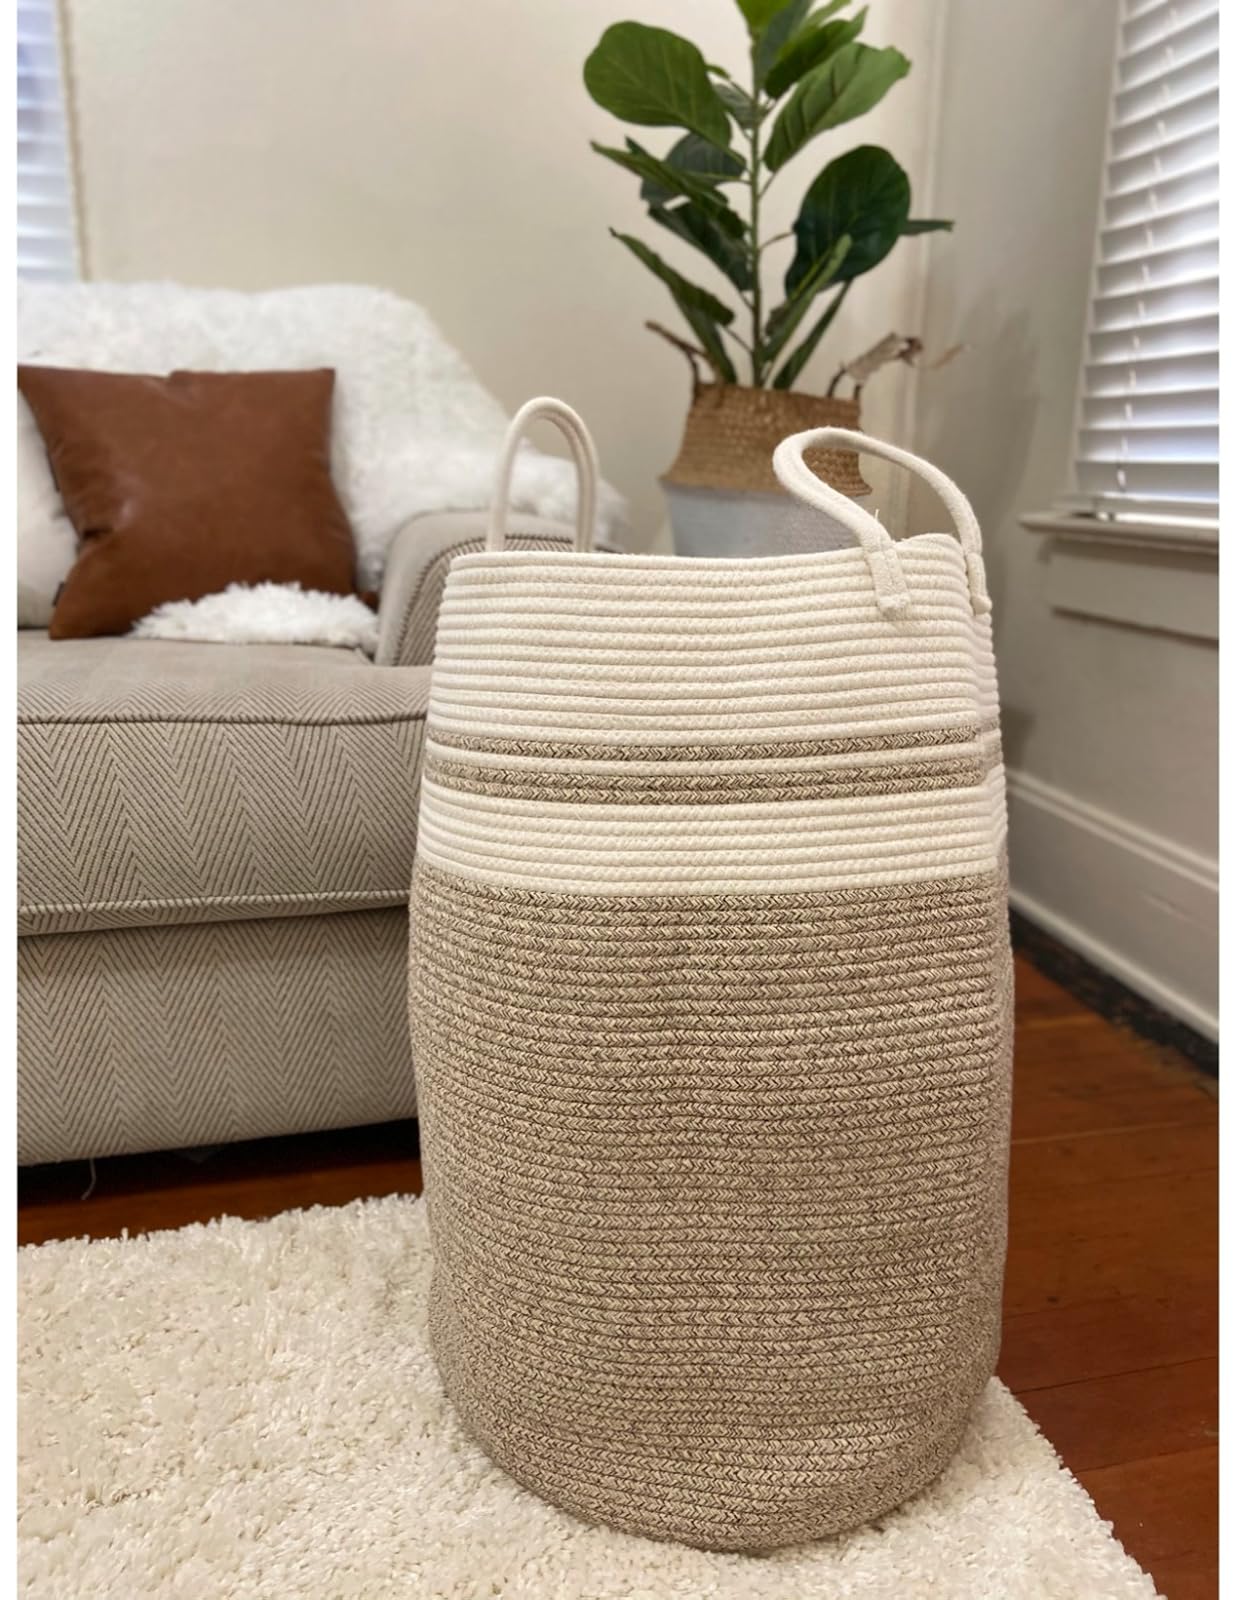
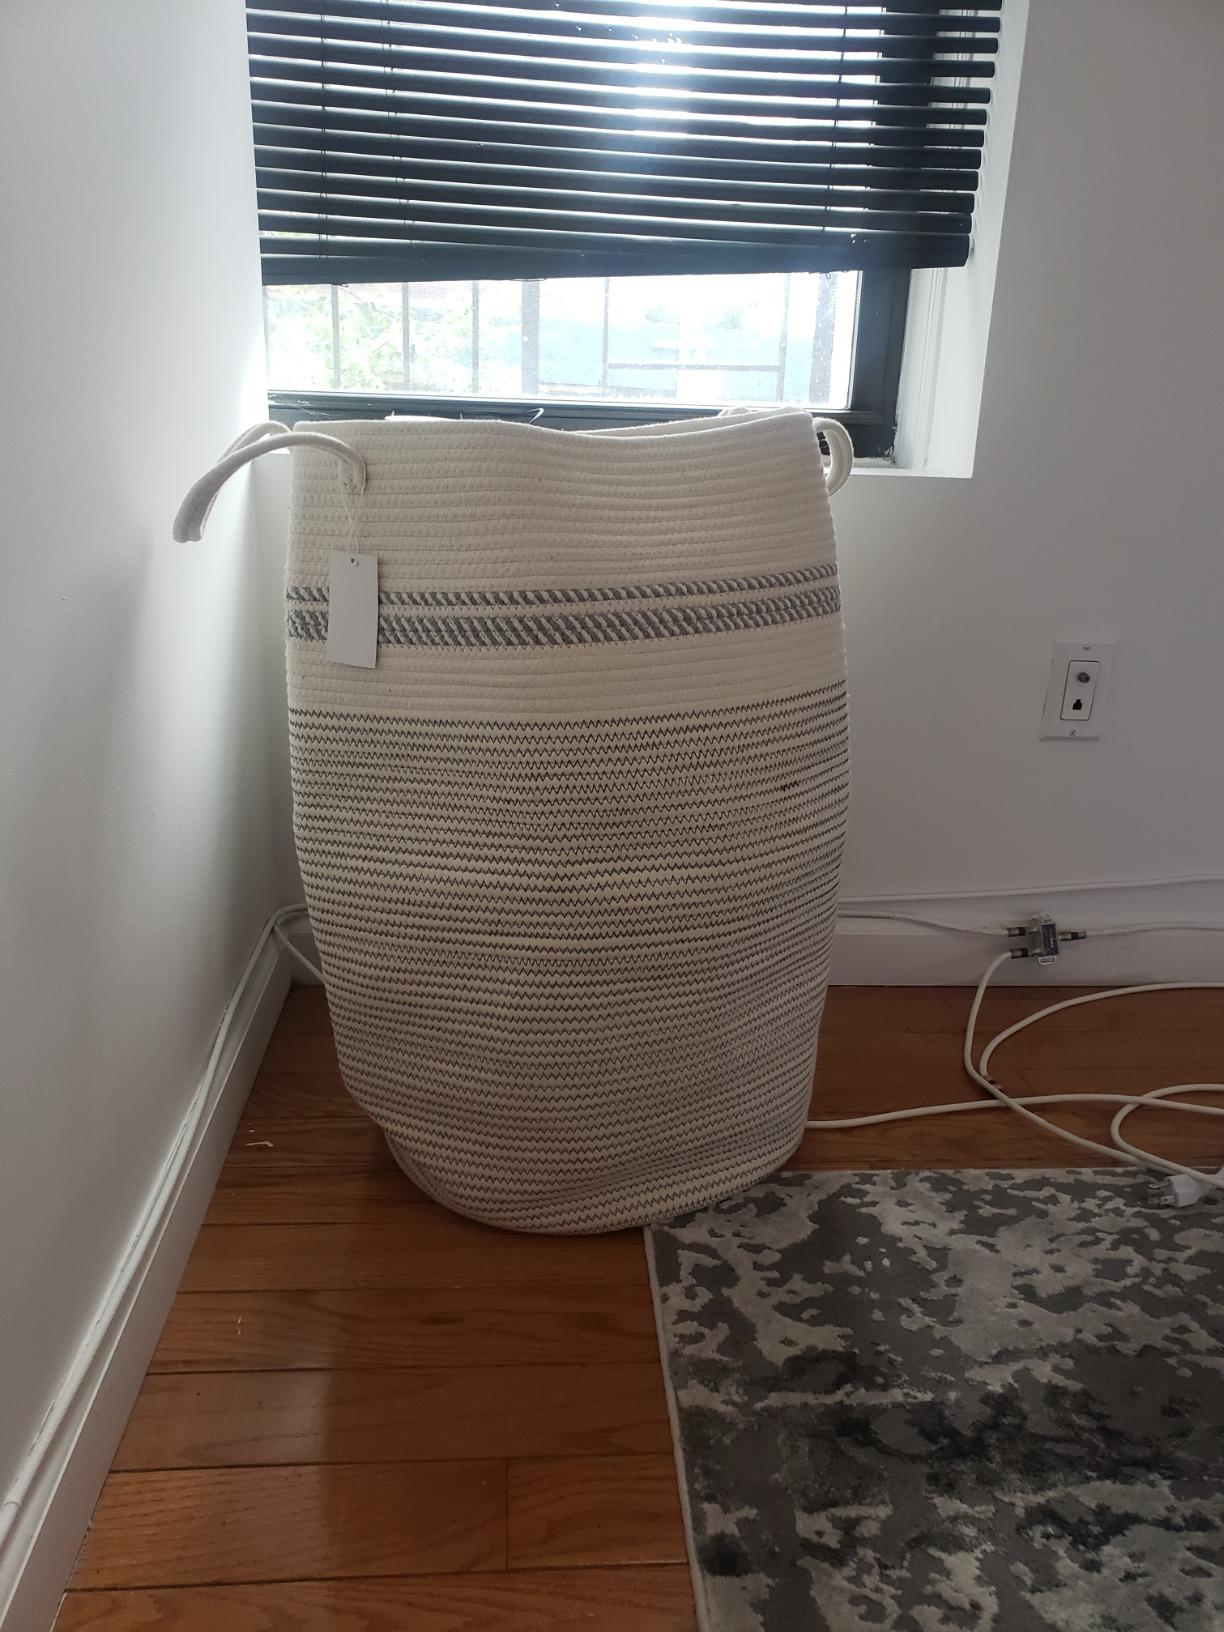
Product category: items_hamper
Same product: yes